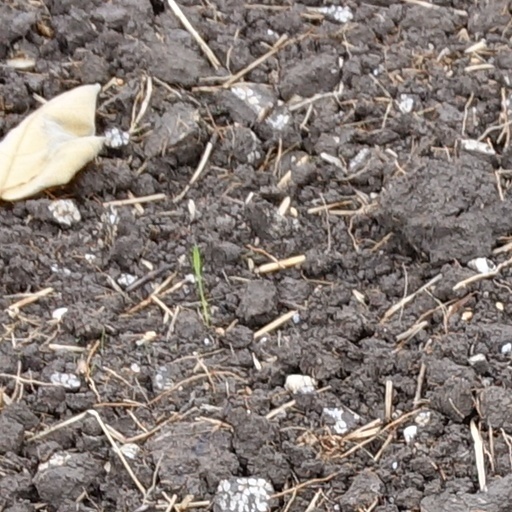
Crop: wheat